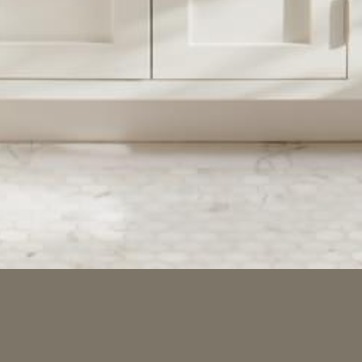
Material: polishedstone